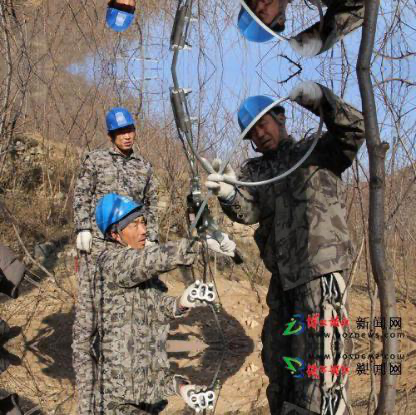
Objects in the image:
label: helmet
label: helmet
label: helmet
label: helmet
label: helmet